Seriation (archaeology)

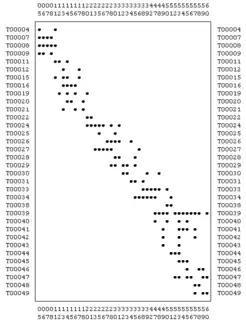
Raw simulated data for contextual seriation

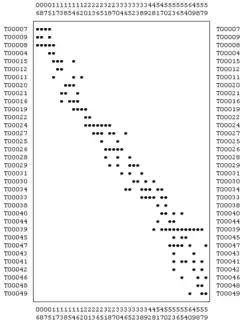
Result of seriation

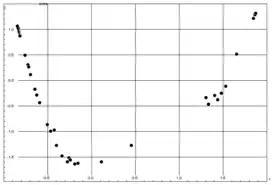
Result of correspondence analysis

The raw data are stored in an unsorted binary contingency table indicating which design style can be found in which context by a star symbol. For example, consider the first column: context 3 contains the design styles "blackrim", "bottle", and "handle". A "beaker" is contained in contexts 1 and 2. Contextual seriation sorts the design styles and the contexts in such a way that the star symbols are found as close as possible to the diagonal of the table. Of course, for a small examples like this, no computer programs are needed to find the best ordering, but for larger data sets like the 900 graves studied by Petrie they are extremely helpful.